Bentley railway station (Hampshire)

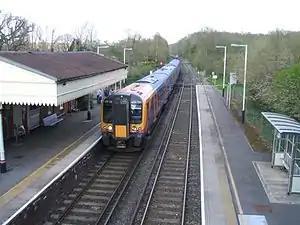
Bentley railway station

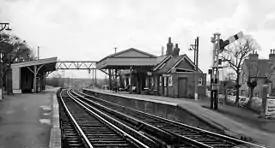
The station in 1963

Bentley railway station serves the village of Bentley in Hampshire, England. It is situated on the Alton Line, between Farnham and Alton. The station and all trains serving it are operated by South Western Railway.